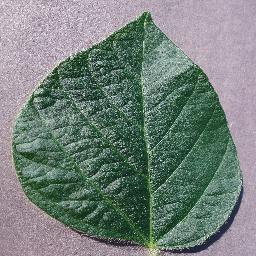
Label: Soybean___healthy